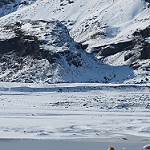
Scene: Outdoor